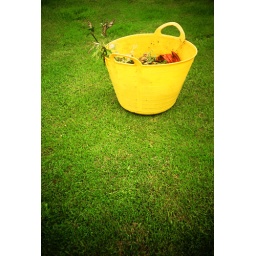
A yellow bucket on a green lawn in Brighton - nuff said